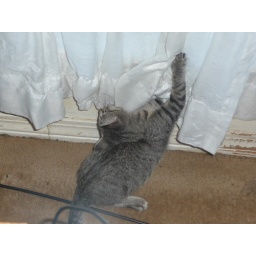
Lilly is shredding the already shredded curtains in the computer room.